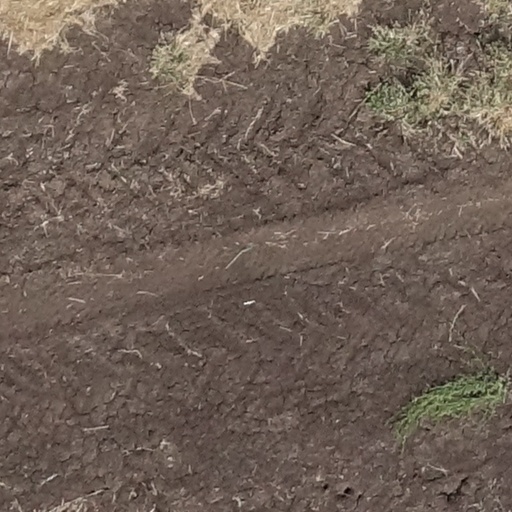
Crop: sorghum